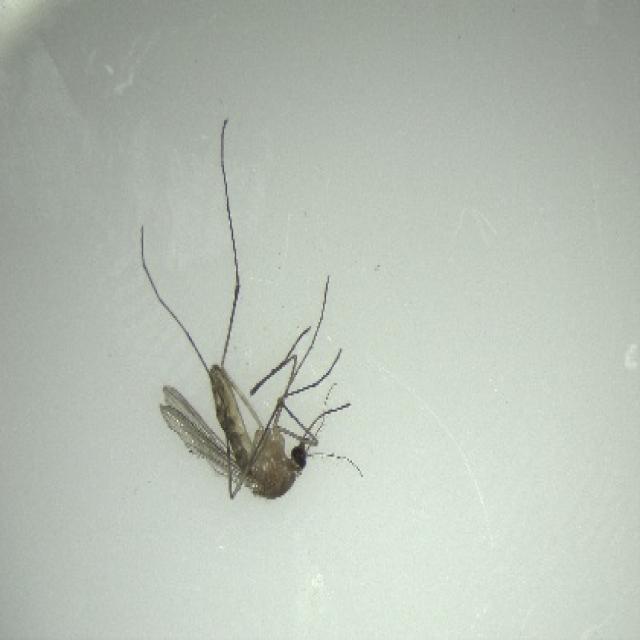
Species: culex_pipiens